Nottoway Archeological Site

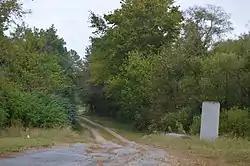
Property entrance

The Nottoway Archeological Site is an overlapping series of prehistoric Native American settlement sites near the town of Stony Creek in Sussex County, Virginia. The site, located on a terrace above the Nottoway River, has documented evidence of occupation from c. 9200BCE (the Paleo-Indian period) to c. 1600 (the Late Woodland Period). Finds at the site have included significantly stratified occupation features such as hearths, as well as numerous stone points and hide scrapers.